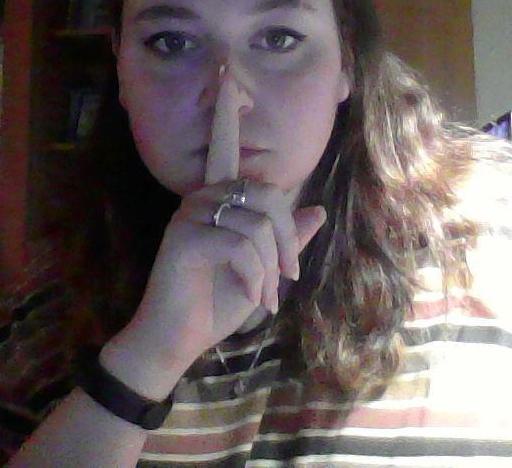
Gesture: mute